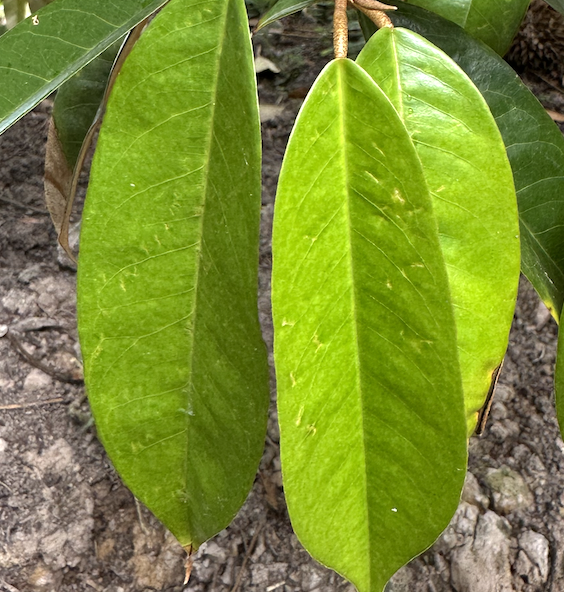
Label: yellow_leaf